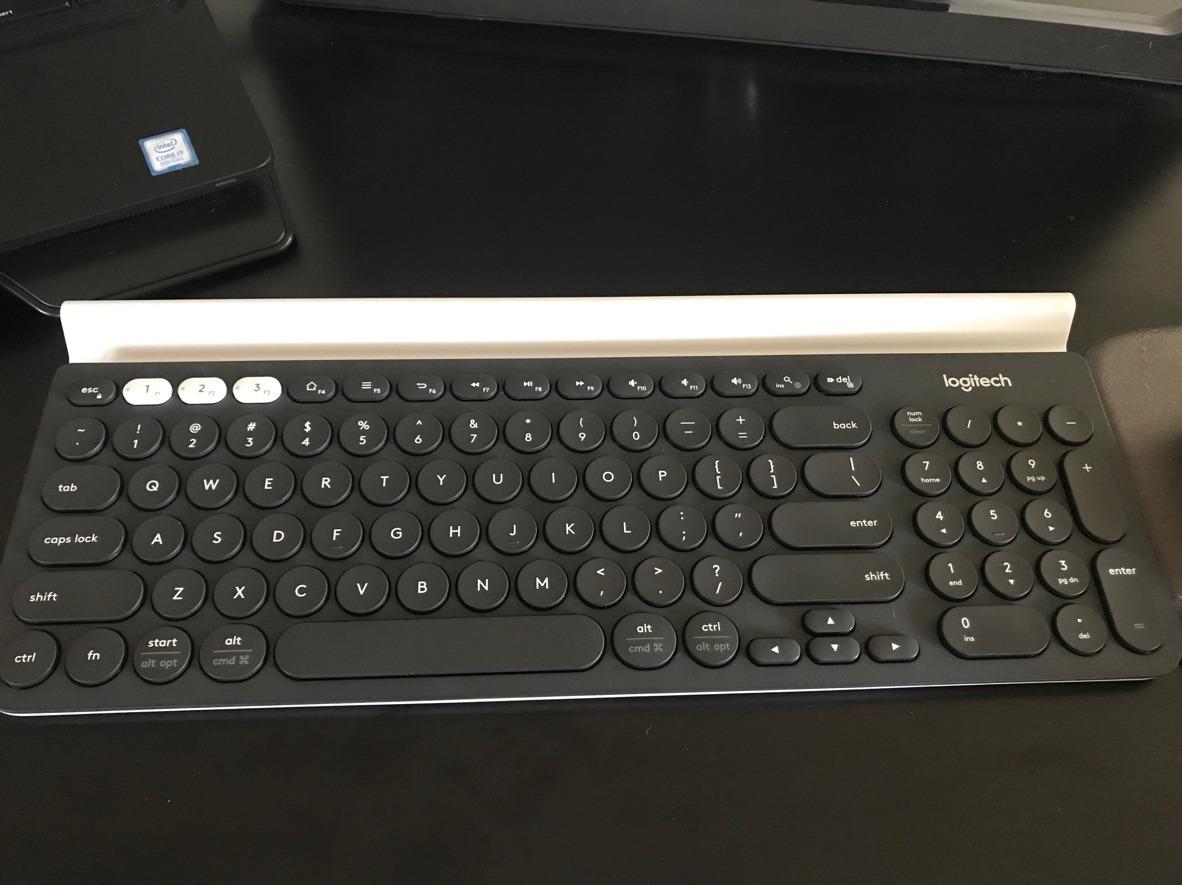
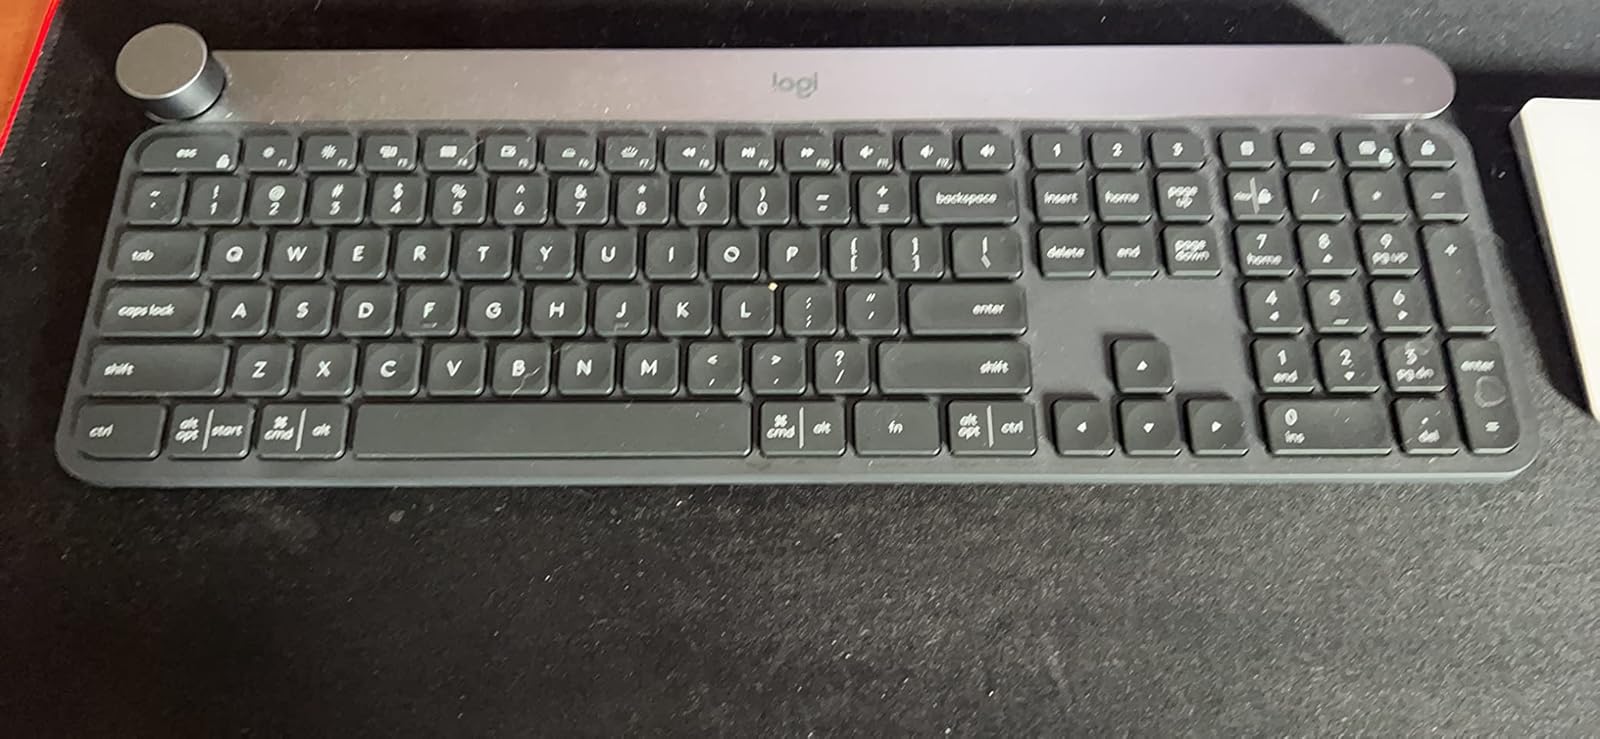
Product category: keyboard
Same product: no